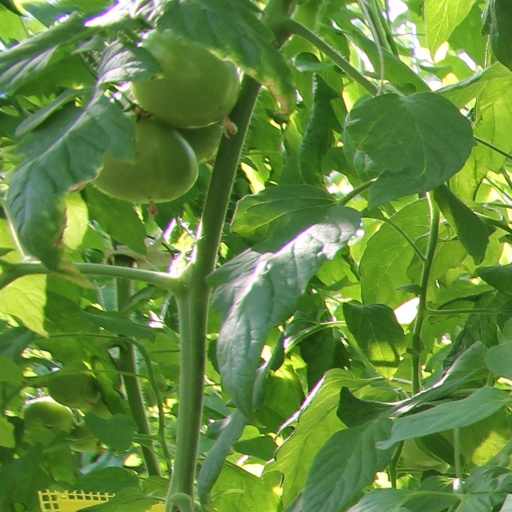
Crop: tomato